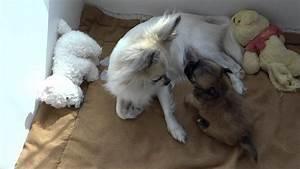
dog